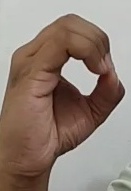
ASL sign: O